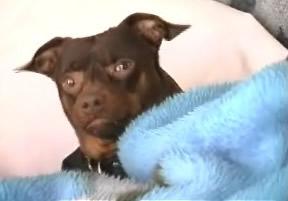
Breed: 561-n000127-miniature_pinscher